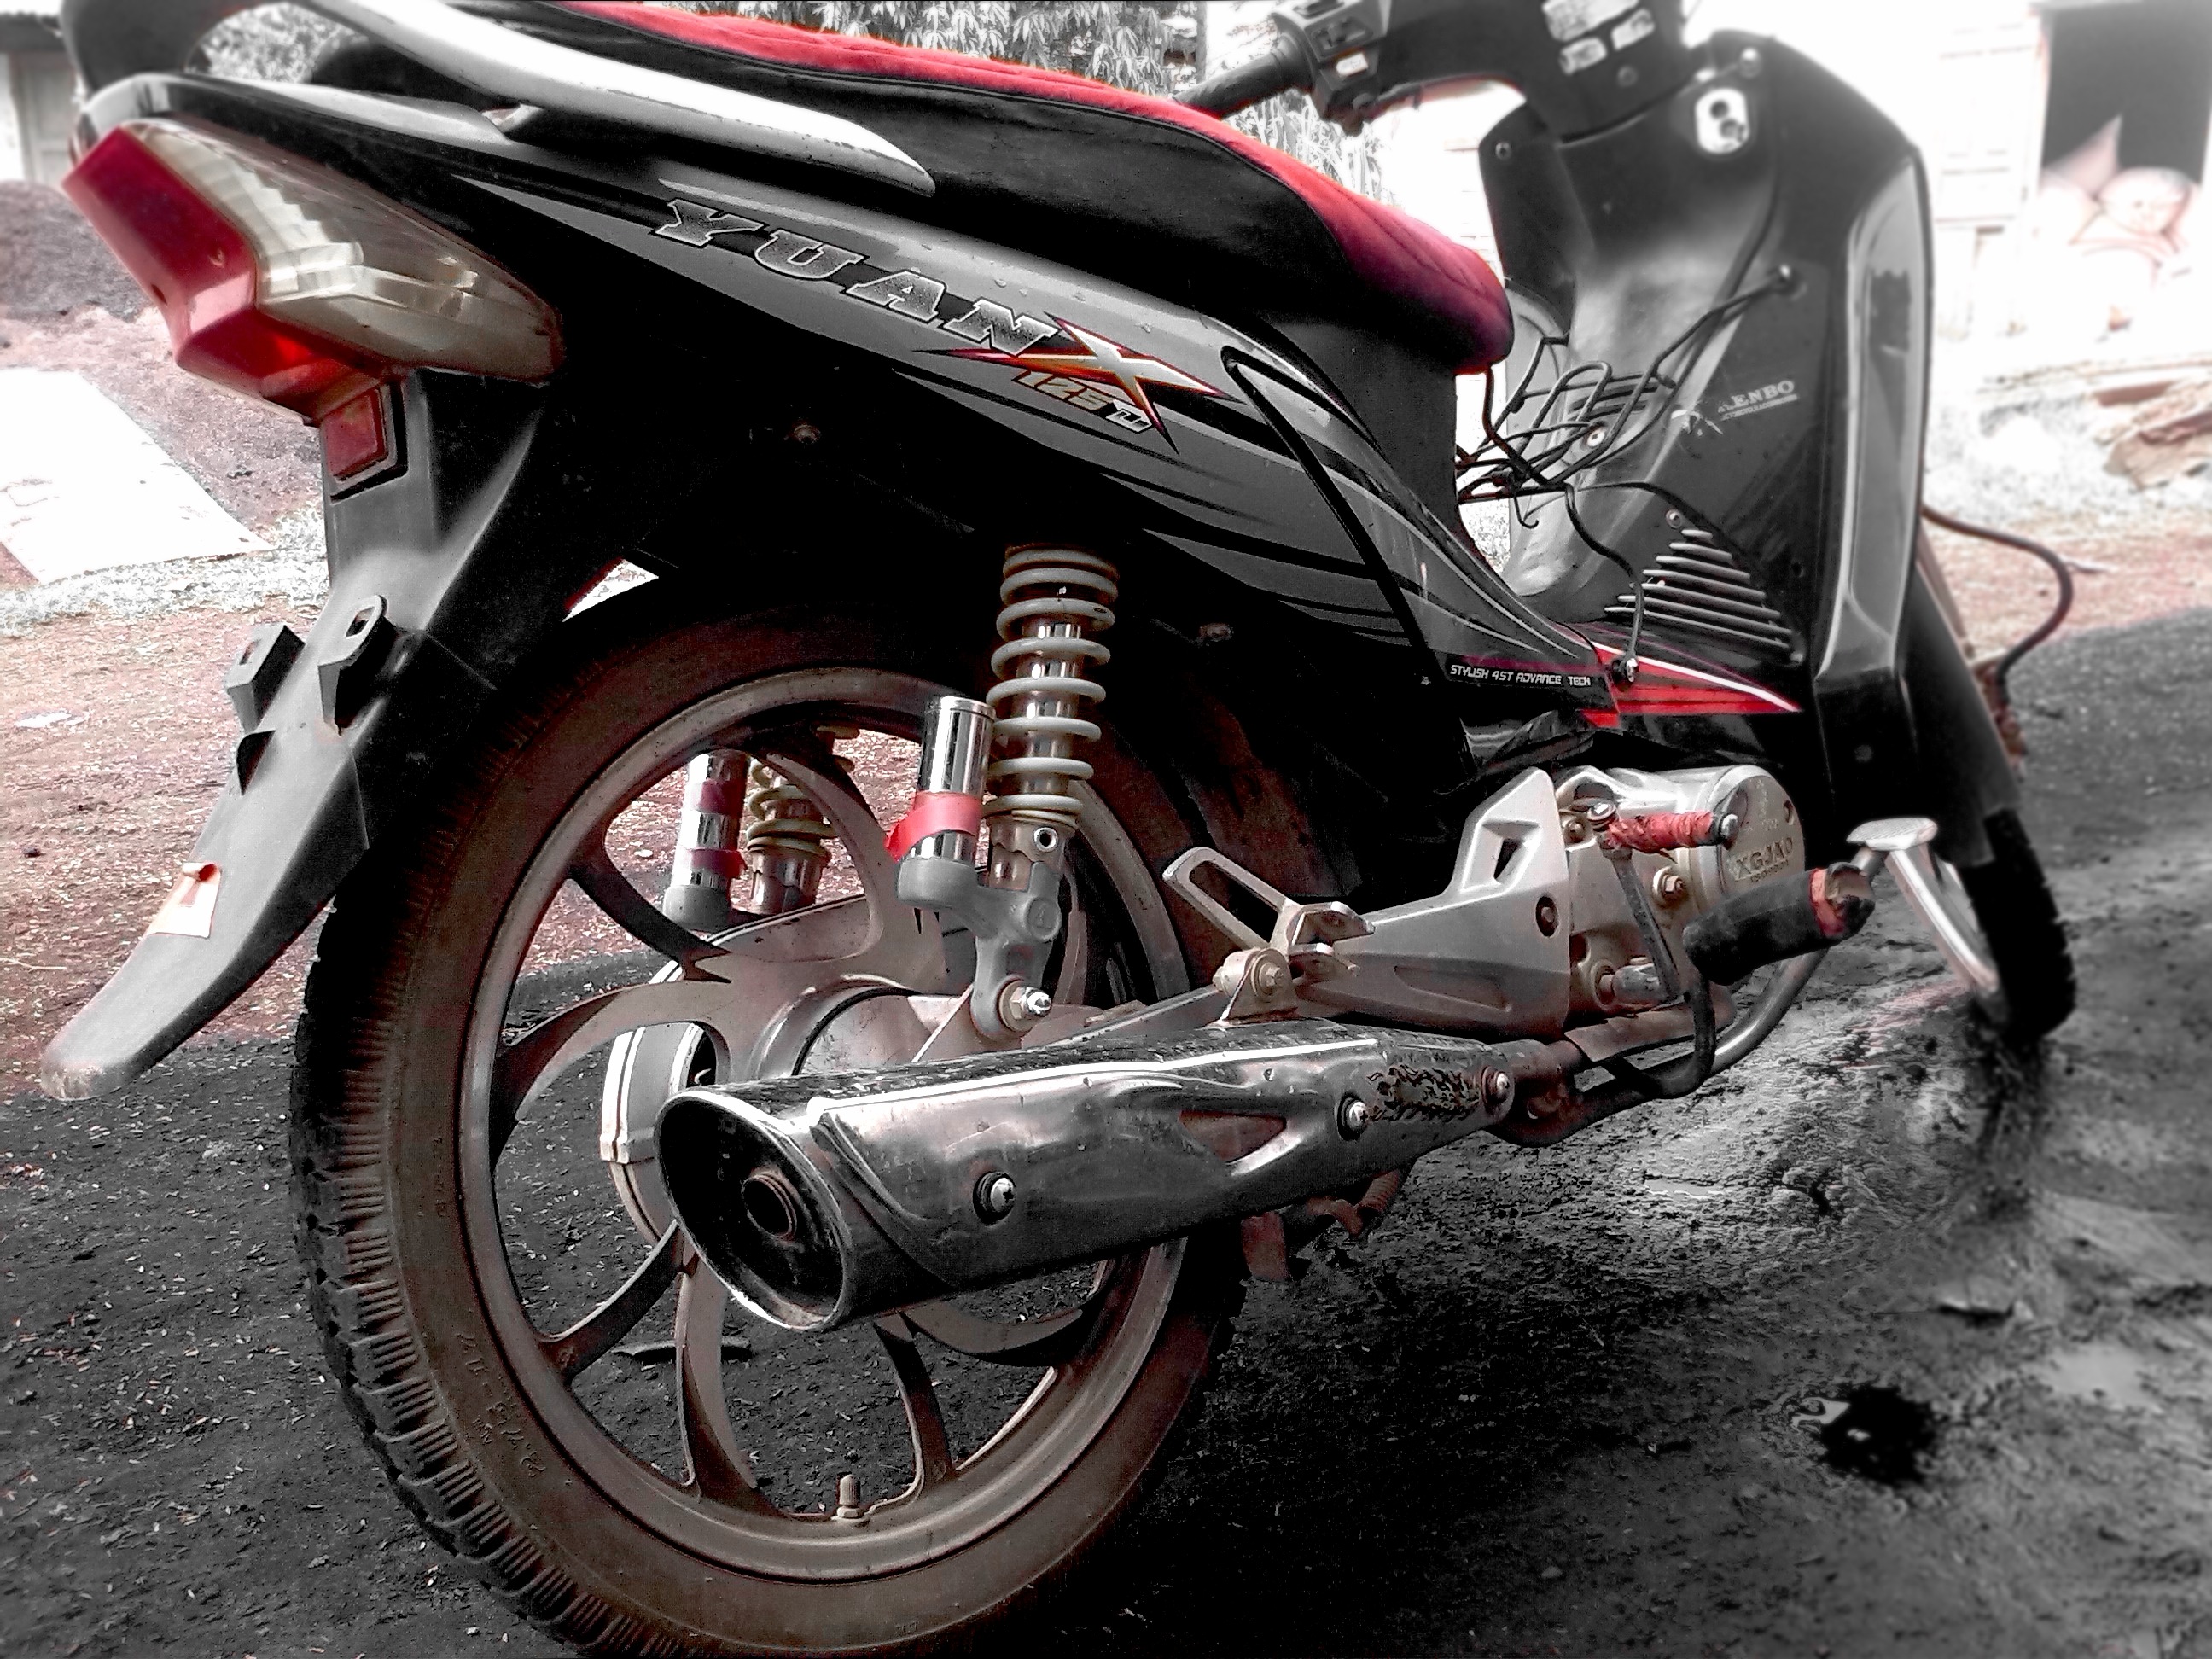
car, wheel, driving, bike, transportation, transport, vehicle, motorcycle, metal, ride, machine, motorbike, speed, power, moto, engine, motor, fast, exhaust, motorcycling, automobile make, automotive exterior, automotive design